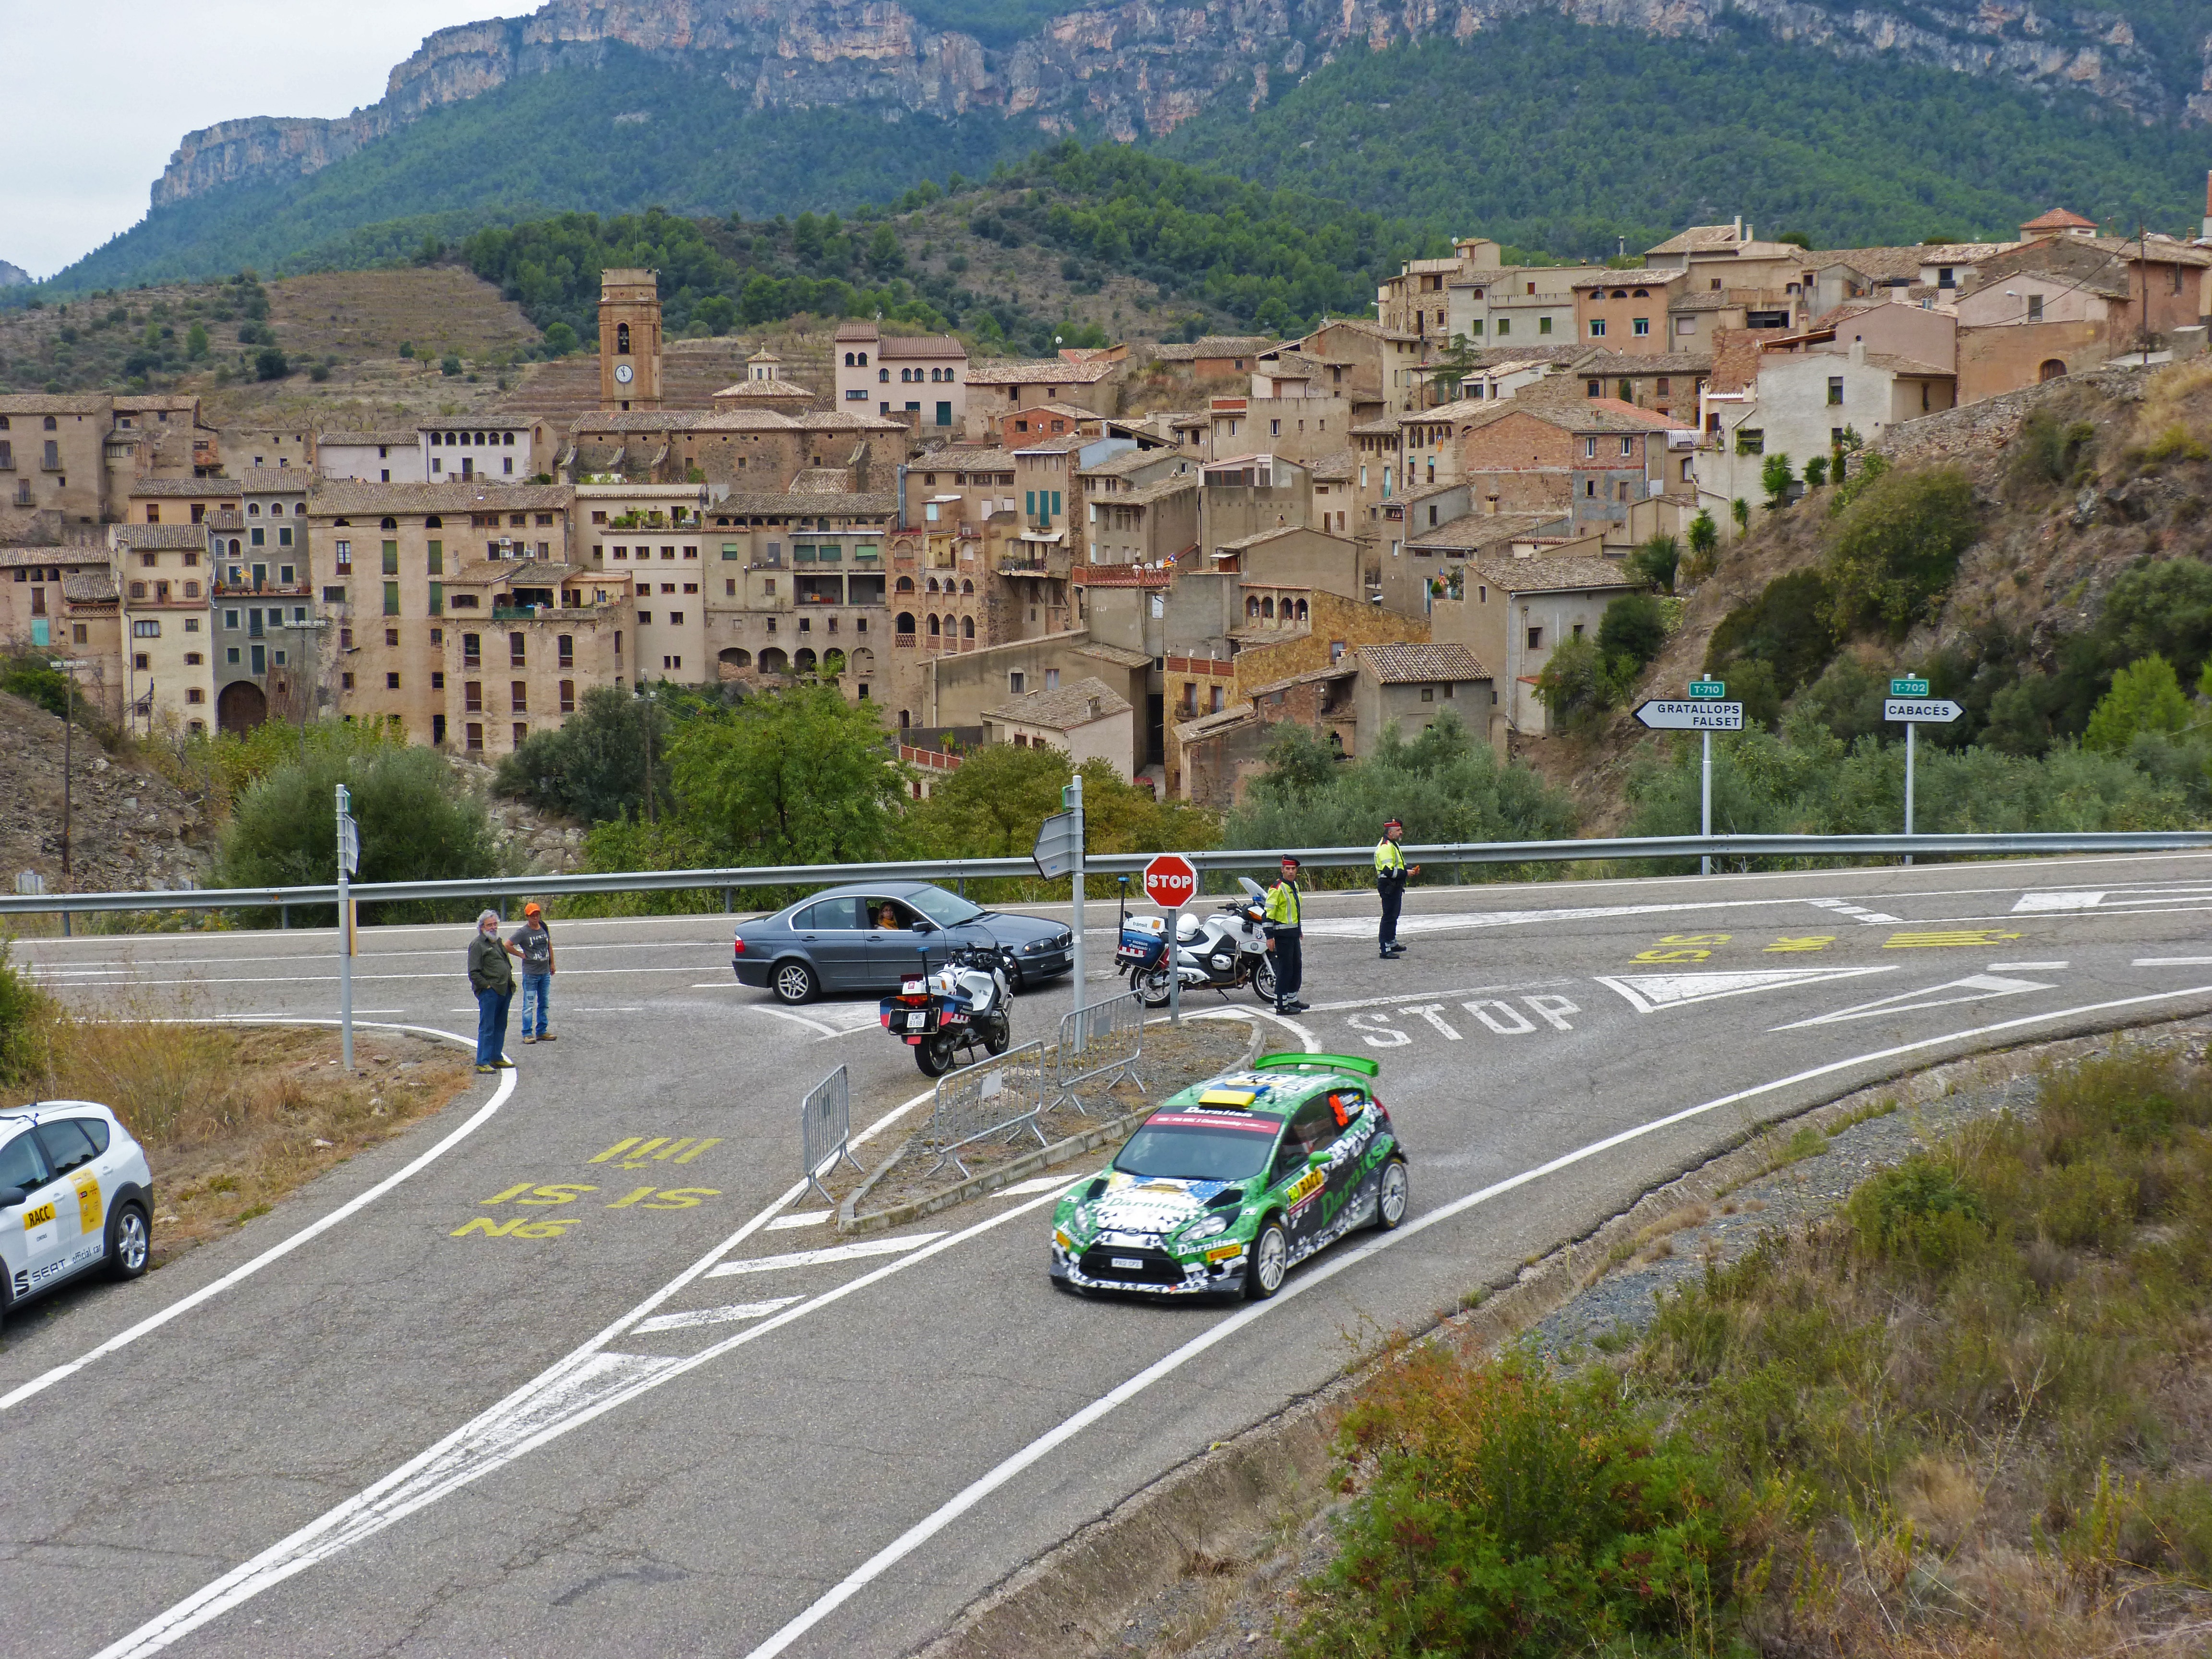
road, highway, vehicle, lane, infrastructure, stretch, control, race track, wrc, output, priorat, aerial photography, residential area, vilella baixa, rally catalunya, controlled access highway